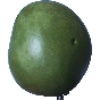
Label: mango